The Red Napoleon

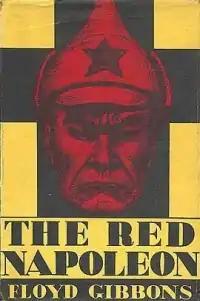
Dust-jacket from the first edition

The Red Napoleon is a 1929 novel by Floyd Gibbons predicting a Soviet conquest of Europe and invasion of America. It was inspired by speculation that a Soviet general might seize power in a coup and become a "Red Napoleon" like Napoleon in the French Revolution. The novel contains strong racial overtones such as expressed fear of the yellow peril and of inter-racial breeding.